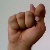
The image shows a hand gesture representing the letter 'T' in Indian Sign Language.